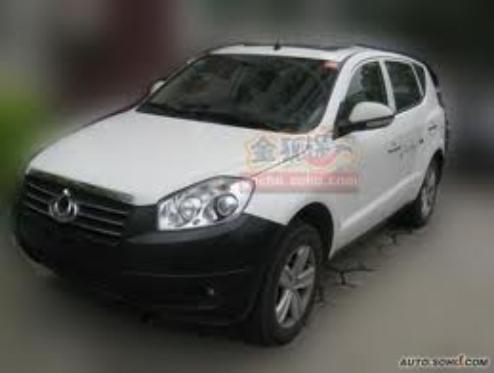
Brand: gleagle
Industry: Transportation